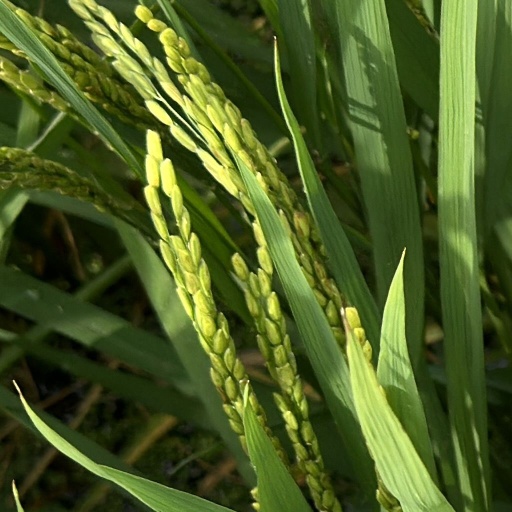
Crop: rice